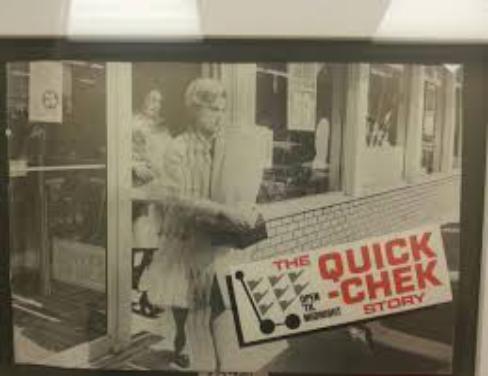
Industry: Food